Tel Yokneam

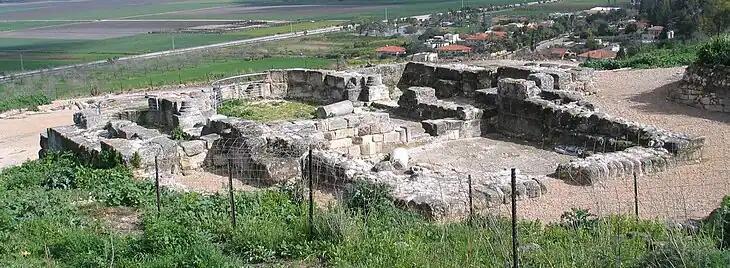

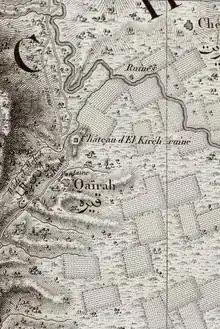
Part of Pierre Jacotin's map, showing Tel Yokneam as "Chateau d'El Kireh"

During the Ottoman–Mamluk War (1516–17), the Levant fell to the Ottoman Empire. Records from the 18th century state that Zahir al-Umar, who ruled over Galilee in that century, built a fortress in Yokneam. Ottoman smoking pipes were found near the Crusader church, and Ottoman pottery, probably displaced by rainwater, was found in several areas of the tel. These finds are quite meager, however, and archaeologist Amnon Ben-Tor has challenged this claim. Miriam Avissar, another archaeologist who has studied the site, believes that the fortress is indeed an Ottoman fortress, built by Zahir al-Umar in the 18th century and abandoned in the 19th century.